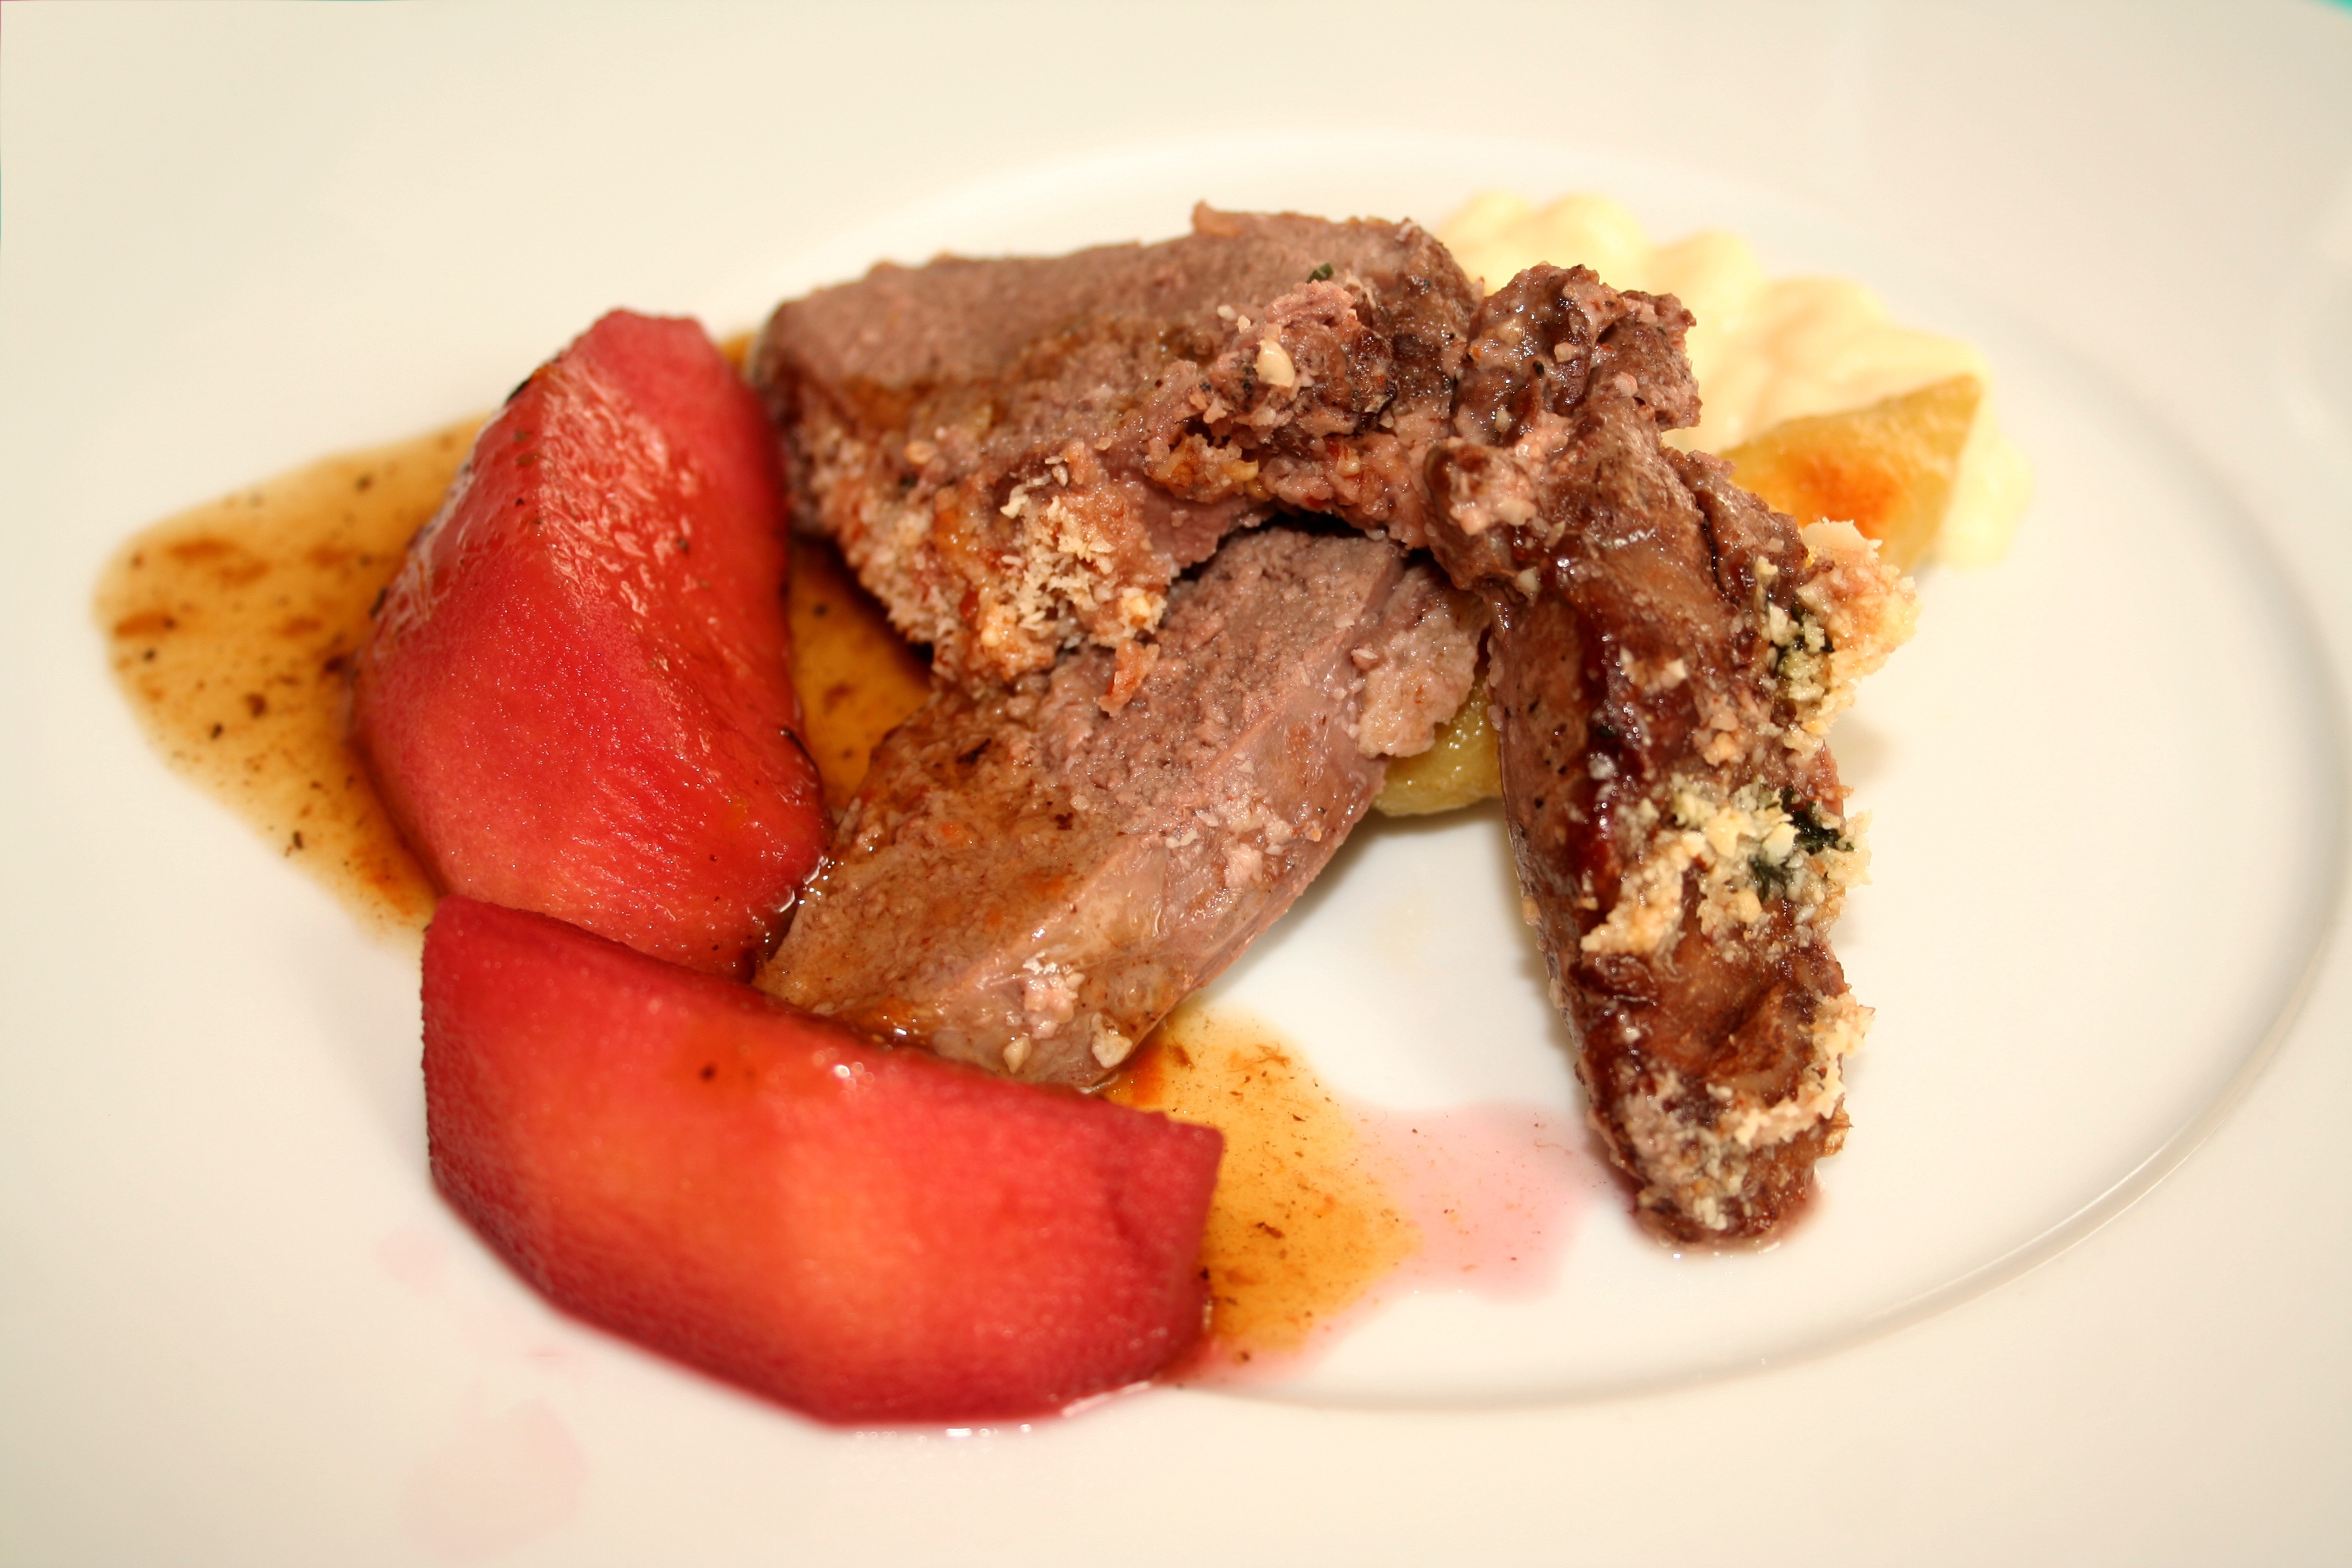
dish, meal, food, produce, menu, breakfast, eat, meat, lunch, cuisine, delicious, steak, main course, loin, fillet